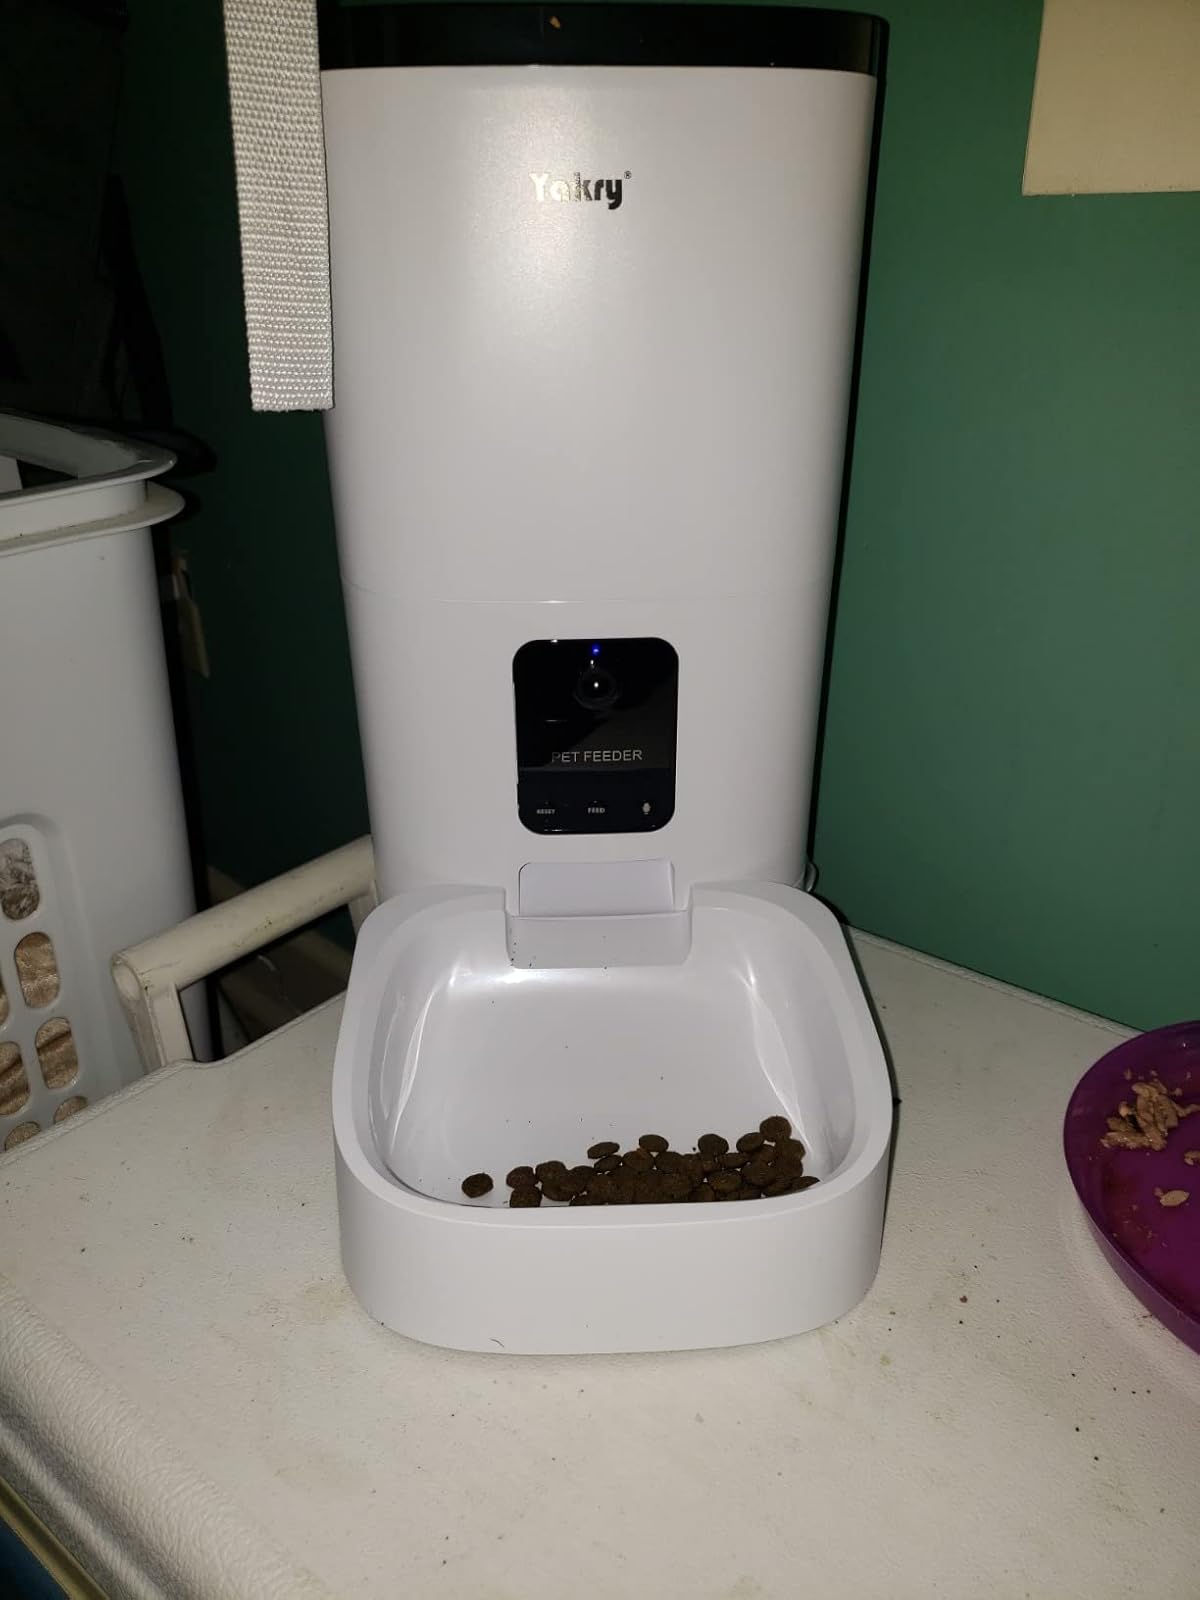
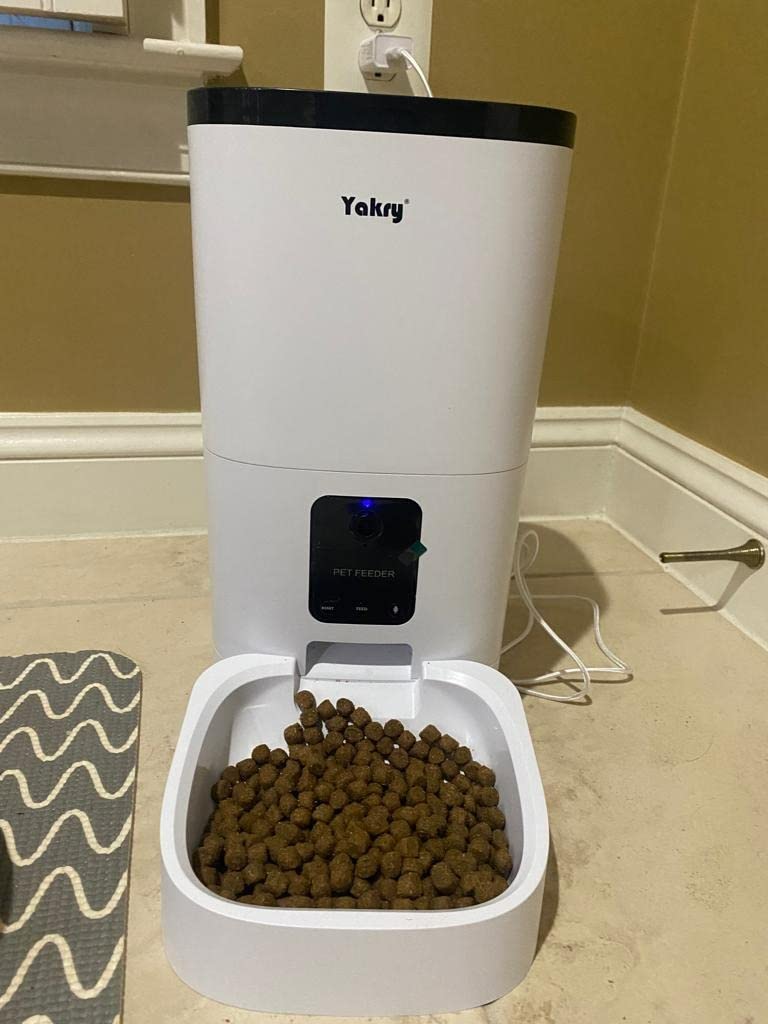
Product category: items_feeder
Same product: yes